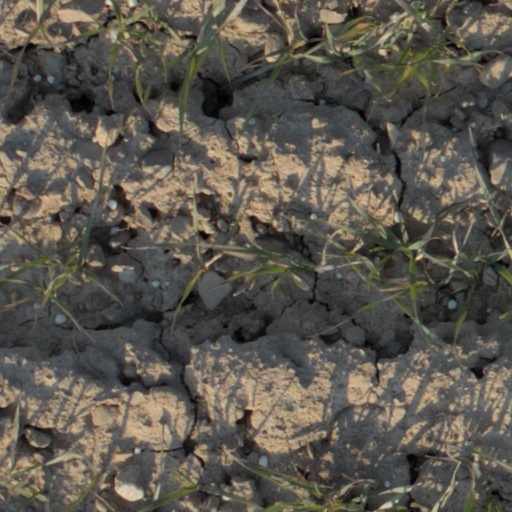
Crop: wheat